St Boniface's Church, Papa Westray

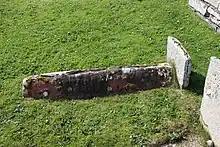
Hogback grave, St Boniface's burial ground

St Boniface's Church is located on the west coast of the island of Papa Westray in Orkney, Scotland. The church is a small rectangular building made of harled rubble. It is single-storied with stepped gables and a slate roof. St Olaf's was built by the Norse in the 12th century. It originally contained a small nave and chancel. The building was expanded westward (around in 1710, to make room for an interior gallery that was accessed by an external stairway. The chancel was replaced at some unknown date with a family burial-place for the Traill family of Holland House, Papa Westray. The church was repaired in 1843 and restored 150 years later in 1993.